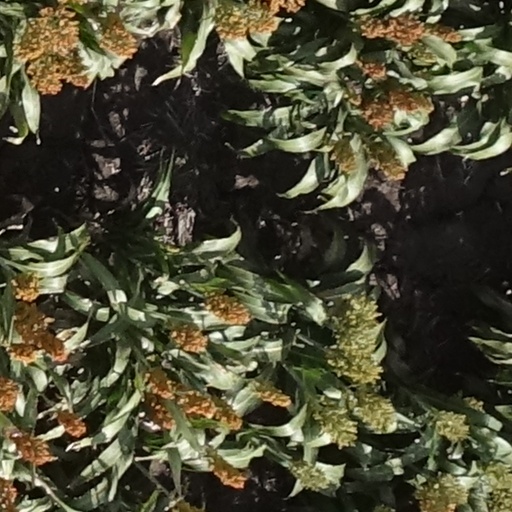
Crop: sorghum